Victim blaming

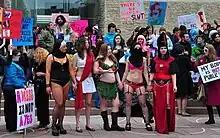
In 2011, hundreds gathered at Edmonton's Alberta Legislature grounds and at Edmonton City Hall (shown here) to protest against victim blaming

Although Ryan popularized the phrase, other scholars had identified the phenomenon of victim blaming.